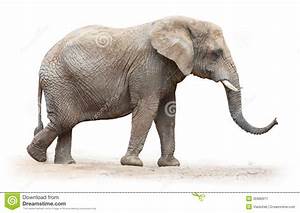
Label: elephant